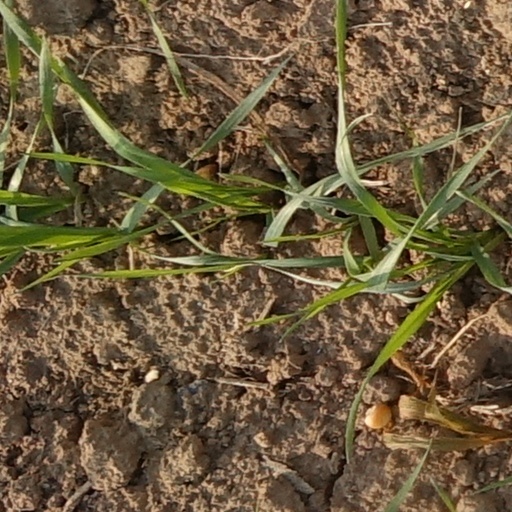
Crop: wheat